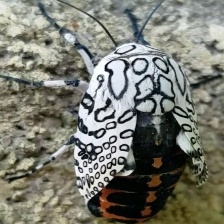
Species: GIANT LEOPARD MOTH